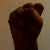
The image shows a hand gesture representing the letter 'S' in Indian Sign Language.